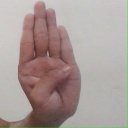
अक्षर: ब